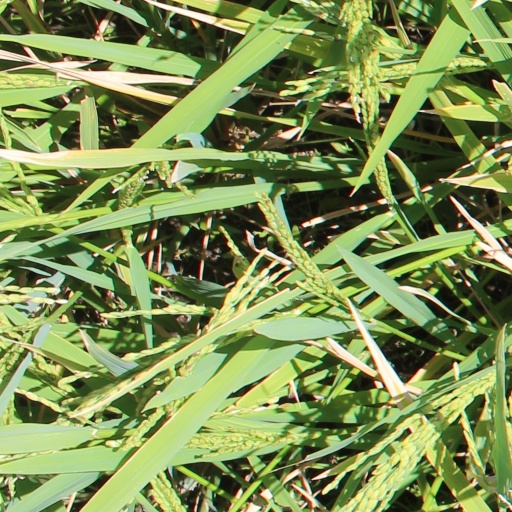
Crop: rice